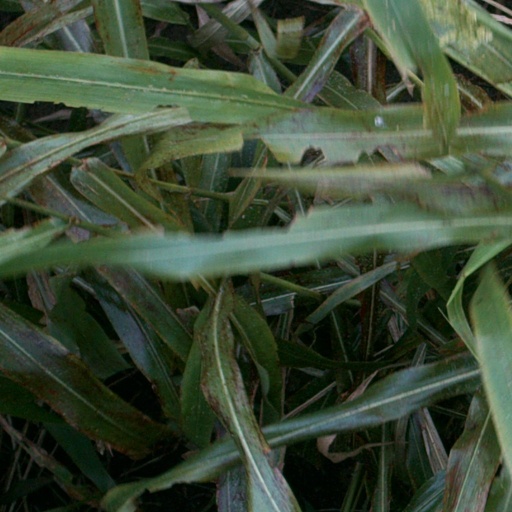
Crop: sorghum